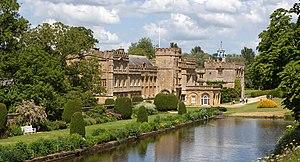
Depuis les jardins de l’Abbaye de Forde, vue sur le bassin et la maison.